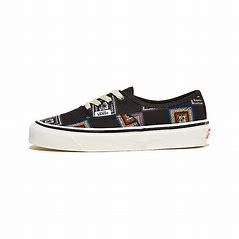
Brand: Vans
Model: UA Authentic 44 DX